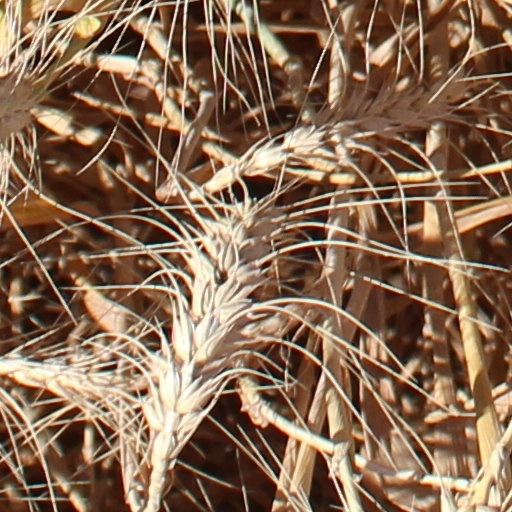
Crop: wheat